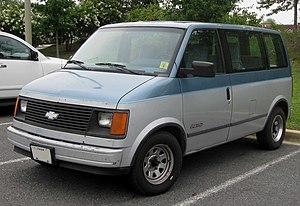
Le Chevrolet Astro est une camionnette de la marque Chevrolet. Il a été conçu en 1985 pour rivaliser les marques américaines concurrentes telles que les Dodge Caravan ou les Plymouth Voyager, ainsi que les japonais avec leur Toyota MasterAce.